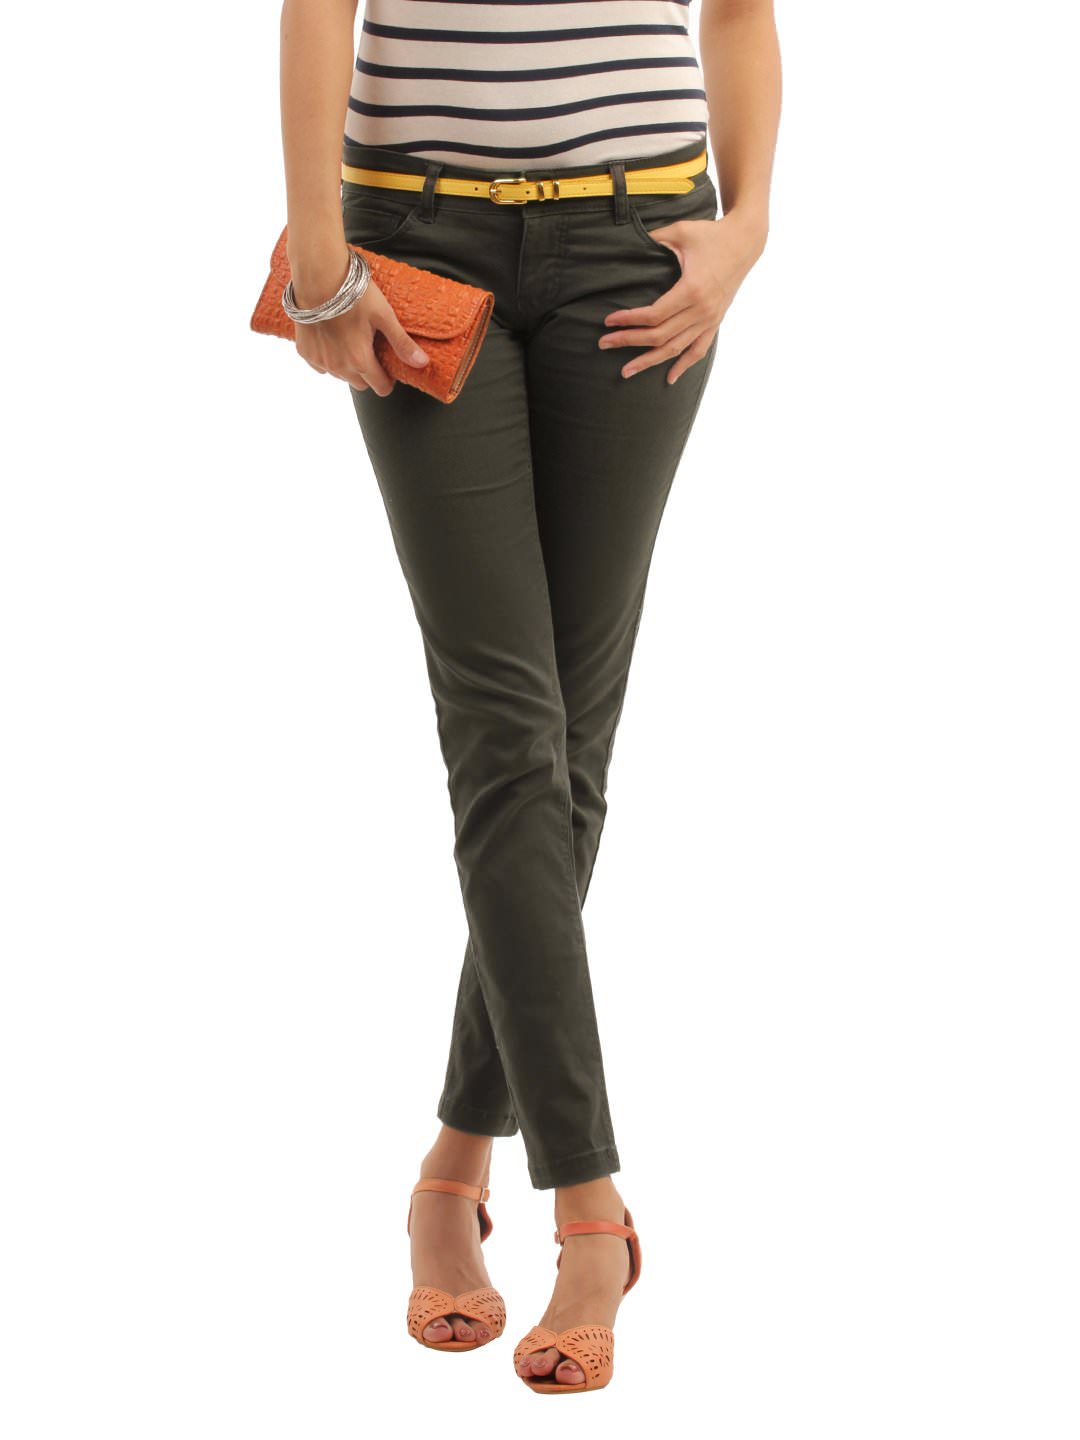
ONLY Women Olive Trousers
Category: Apparel / Bottomwear / Trousers
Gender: Women
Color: Olive
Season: Summer 2012
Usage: Casual